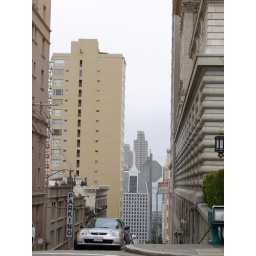
I love how you can see directly into the tops of buildings just by standing on the street.